Numata Jakō

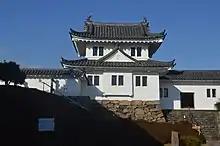
Tanabe Castle

The Hosokawa sided with Tokugawa Ieyasu (Eastern Army) against Ishida Mitsunari (Western army) during the decisive Sekigahara Campaign.